Lizi Pop

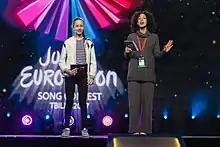
Lizi Pop (left) with Helen Kalandadze during a dress rehearsal for the Junior Eurovision Song Contest 2017 in Tbilisi

Japaridze released her debut single "Make-Up!" in 2012. She went on to release the singles "Cloud" and "Zgapari galagshi" as well, the latter of which was recorded with Candy, the winners of the Junior Eurovision Song Contest 2011. She had a starring role in the children's musical film "Stapilo Story: Kurdgheli vs Mgeli".